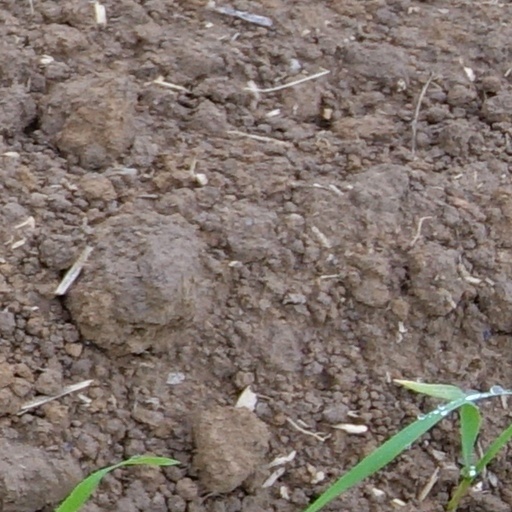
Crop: wheat